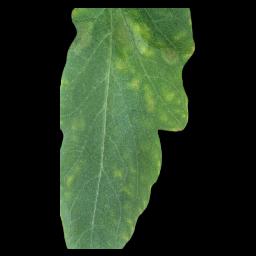
Label: Tomato___Late_blight